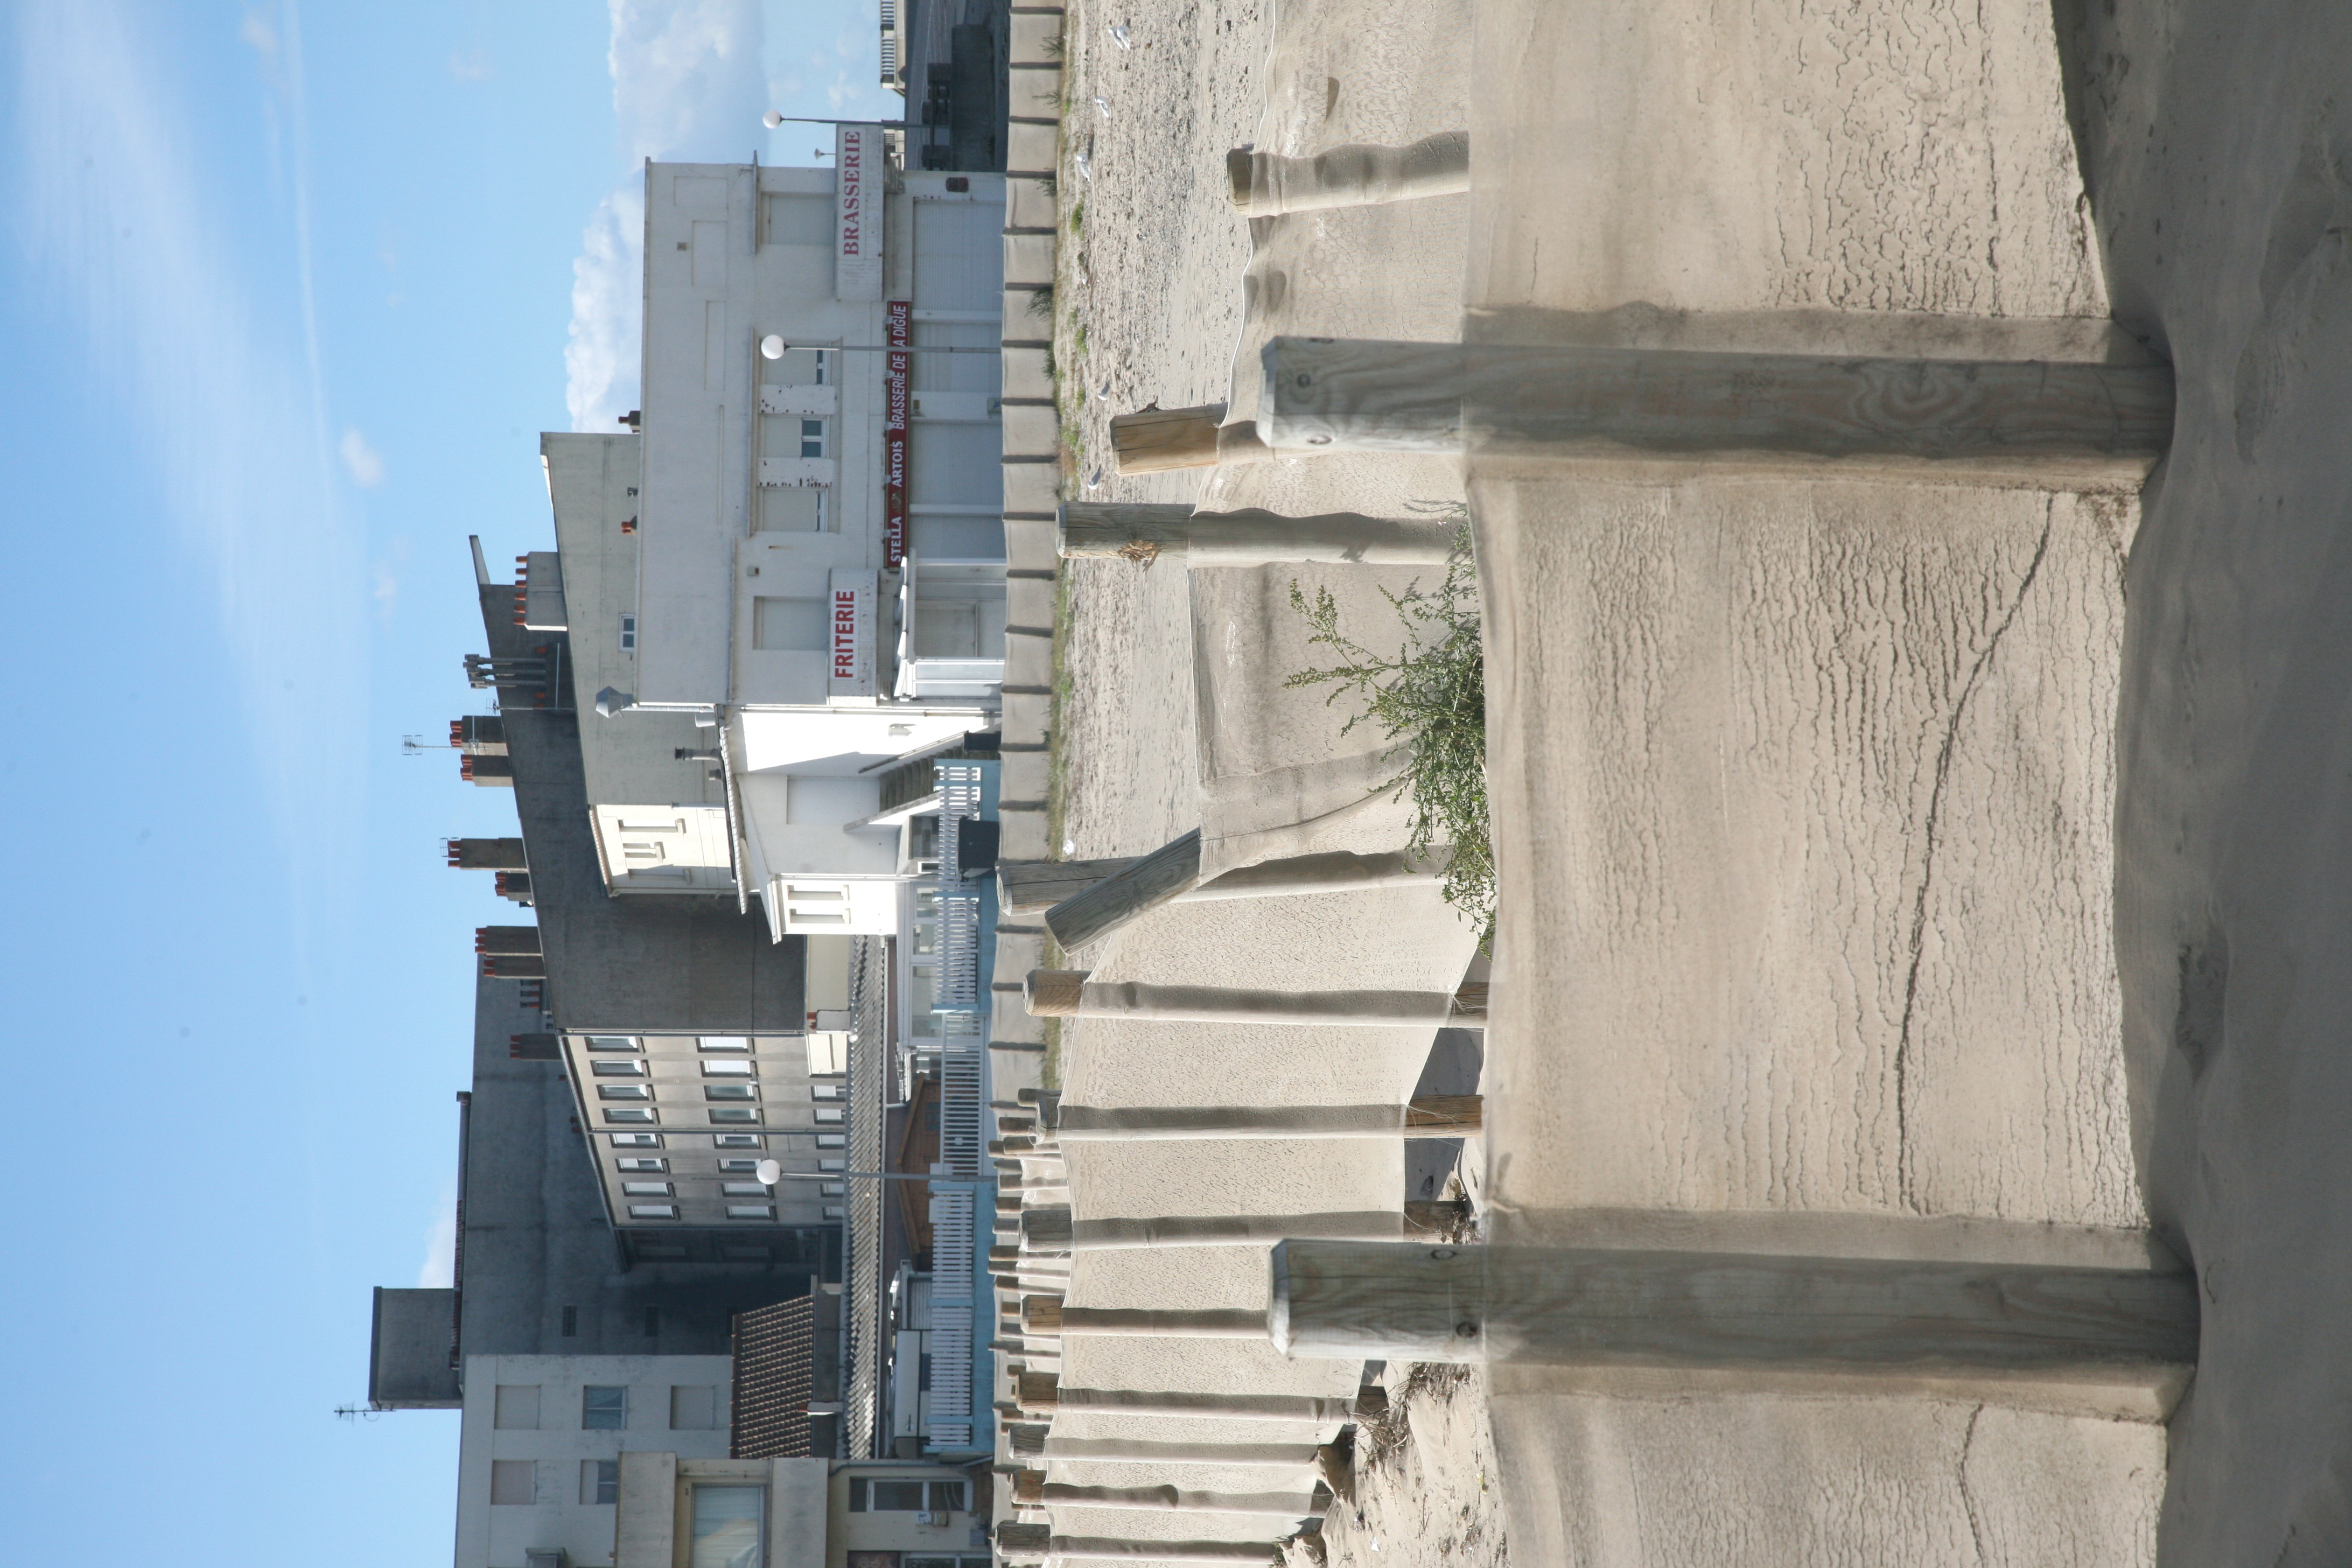
architecture, structure, building, walkway, monument, column, fortification, temple, ruins, batiment, arquitectura, francia, frankrijk, architektur, cotedopale, pasdecaials, stellaplage, cucq, tr pied, ancient history